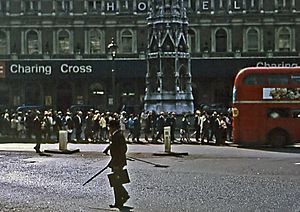
Charing Cross Station / Historie / Eleanor Cross
Stationen i 1971.
Charing Cross Station, også kendt som London Charing Cross, er en jernbaneendestation i det centrale London, i City of Westminster, England. Den er en af de 17 stationer, der bestyres af Network Rail, og togene, der betjener den, opereres af Southeastern. Det er den femte mest benyttede jernbaneterminal i London.